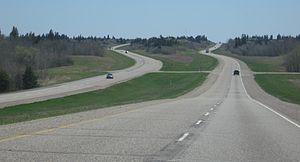
La route 1 est une route provinciale de la province du Manitoba étant située dans le sud-ouest, le sud et le sud-est de la province. Elle est la principale route de la province, faisant partie de la Route Transcanadienne, et étant la seule route traversant l'entièreté de la province d'ouest en est, reliant directement l'Ontario à la Saskatchewan. Elle est un axe routier majeur, étant la seule route reliant l'est du pays aux provinces de l'ouest. Excepté sa section dans Winnipeg, elle est une route à quatre voies séparées par un terre-plein parfois large, et possède presque les standards autoroutiers, excepté qu'elle possède des intersections, et quelques échangeurs dispersés. Dans Winnipeg, elle est une route à quatre voies ou deux voies non séparées, traversant les rues de la ville. Ses 14 derniers kilomètres à l'est sont aussi une route à deux voies non séparées avec échangeurs, la reliant avec l'Ontario. La Route Transcanadienne du Manitoba relie quatre principales villes de la province, soit Virden, Brandon, Portage La Prairie et Winnipeg.